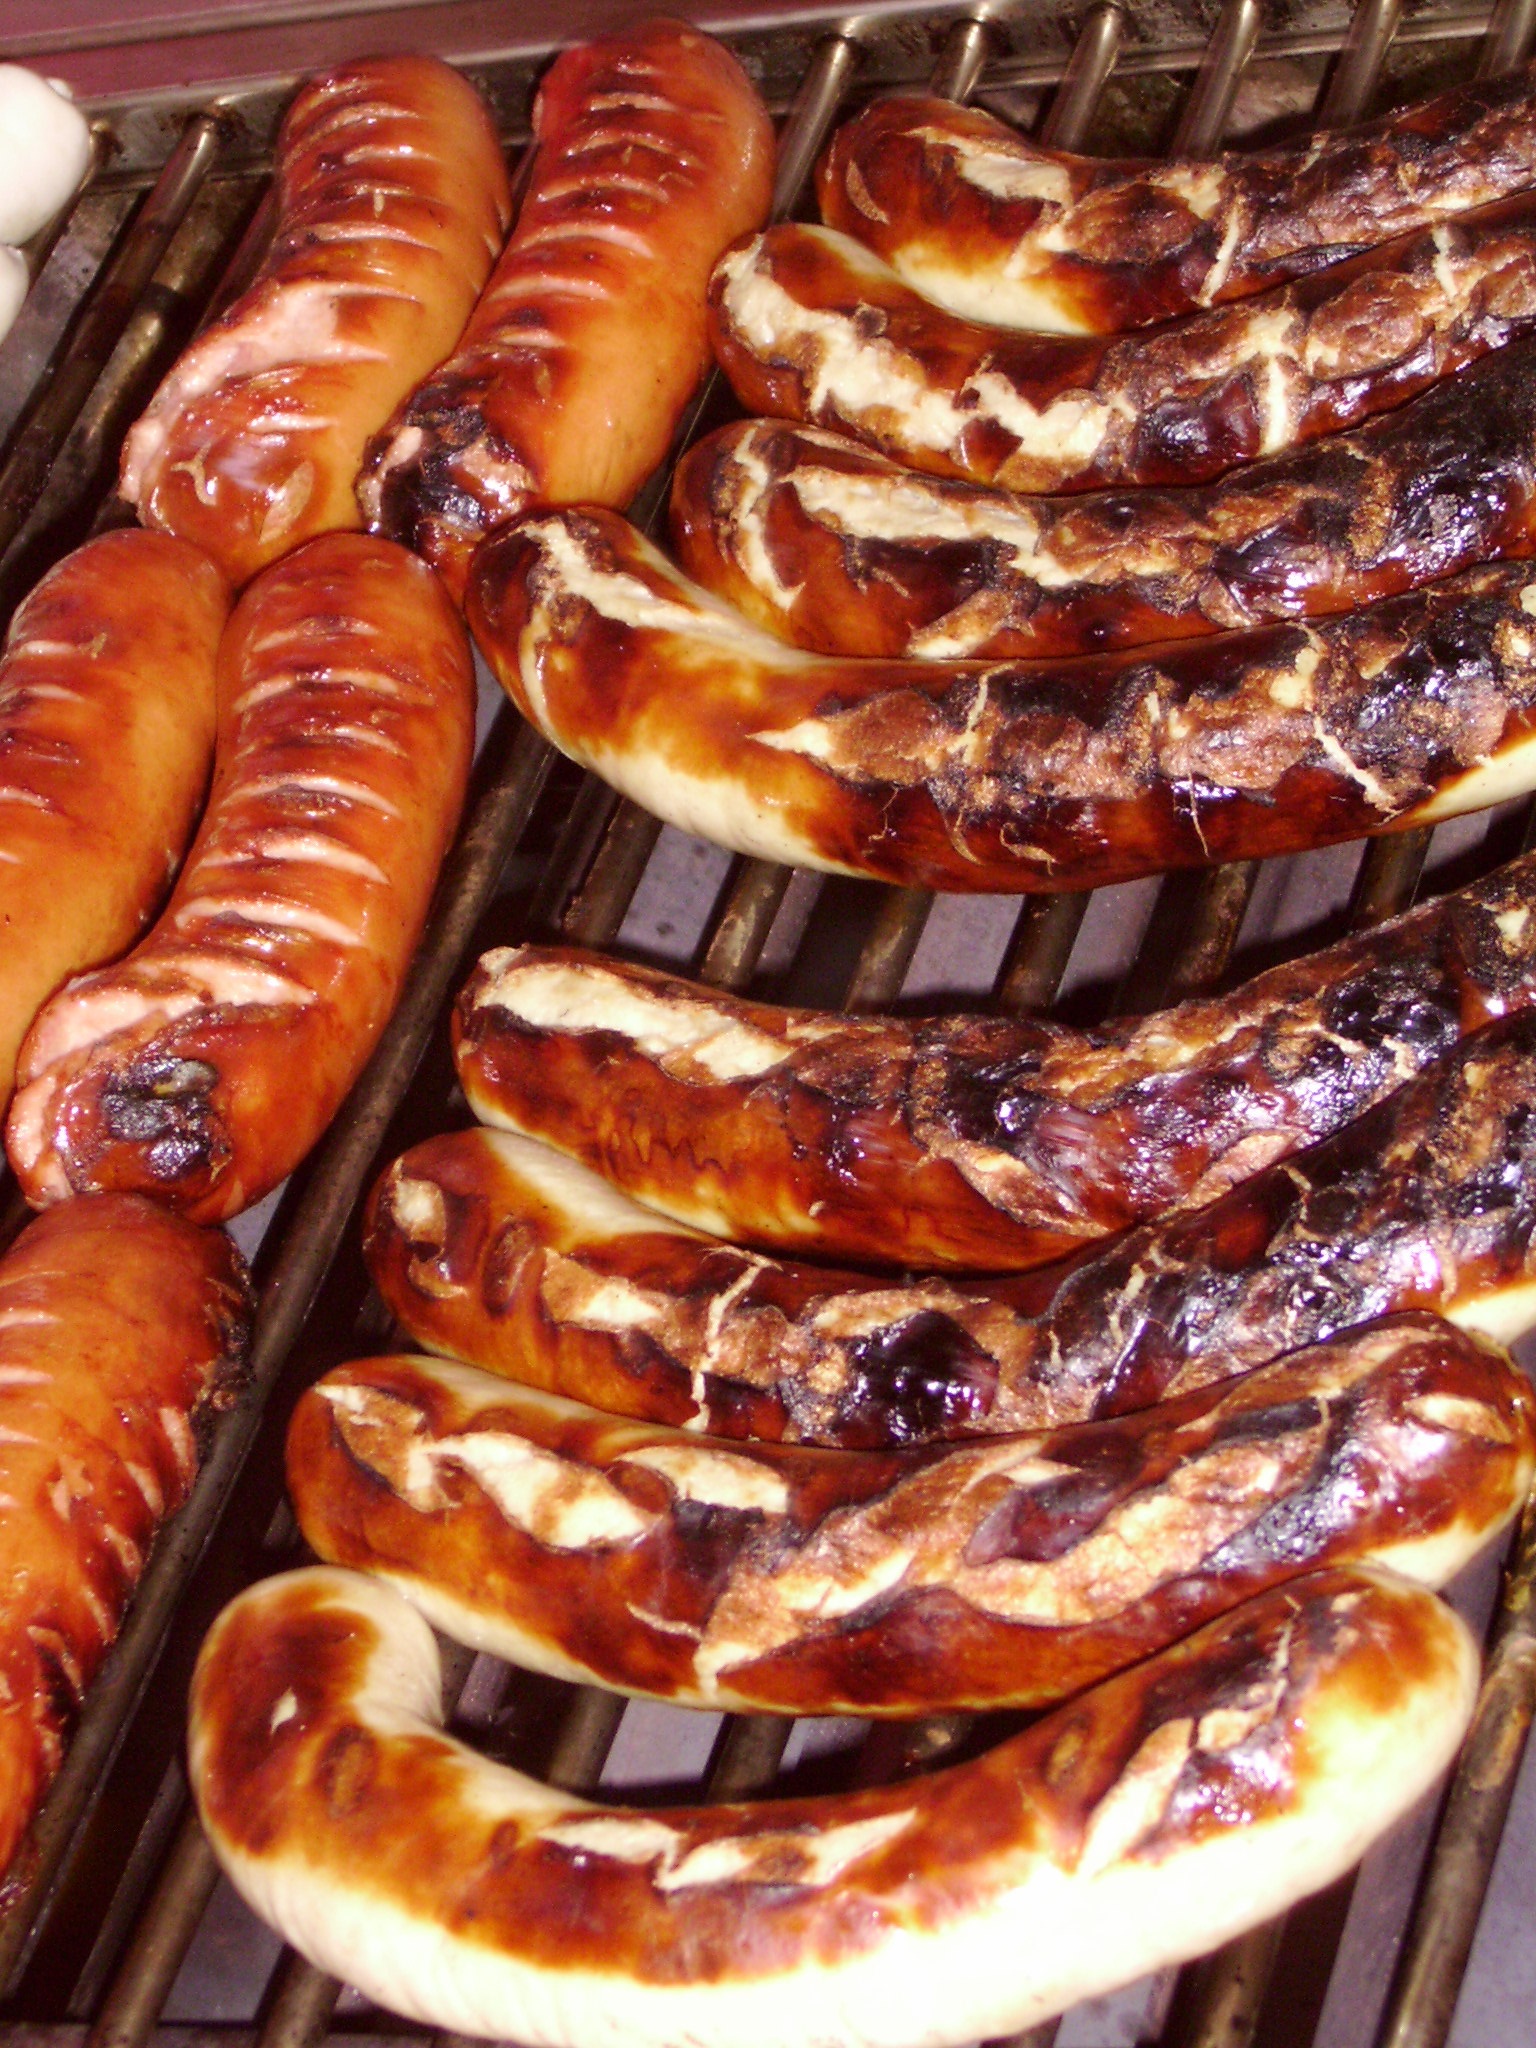
dish, meal, food, produce, breakfast, meat, barbecue, pork, cuisine, grill, sausage, bacon, bratwurst, grilling, grill sausage, grill sausages, danish pastry, kielbasa